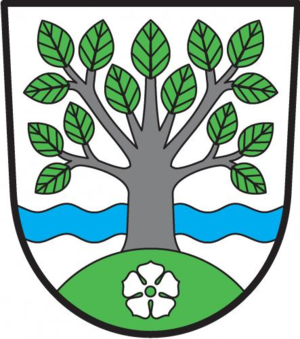
Nová Buková est une commune du district de Pelhřimov, dans la région de Vysočina, en République tchèque. Sa population s'élevait à 101 habitants en 2019.